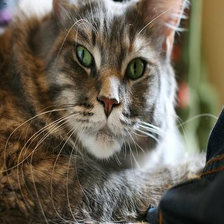
Species: cat
Breed: Maine Coon